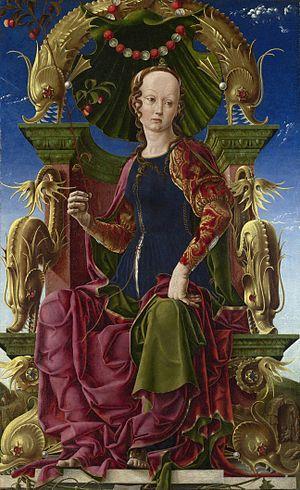
Le Studiolo de Belfiore était une pièce qui se trouvait autrefois dans le palais Belfiore, perdu, d’architecture Renaissance situé à Ferrare dans la région italienne d'Émilie-Romagne.
La Renaissance à Ferrare débute réellement lors de la seigneurie de Lionel d'Este. Ses aspects les plus originaux apparaissent au début de la Renaissance italienne avec la célèbre école de Cosmè Tura, Francesco del Cossa et Ercole de 'Roberti. Une deuxième école émerge au XVIᵉ siècle, avec Dosso Dossi.